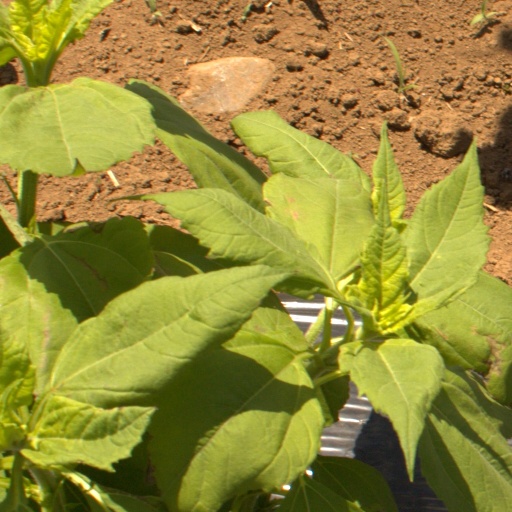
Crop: Jerusalem artichoke